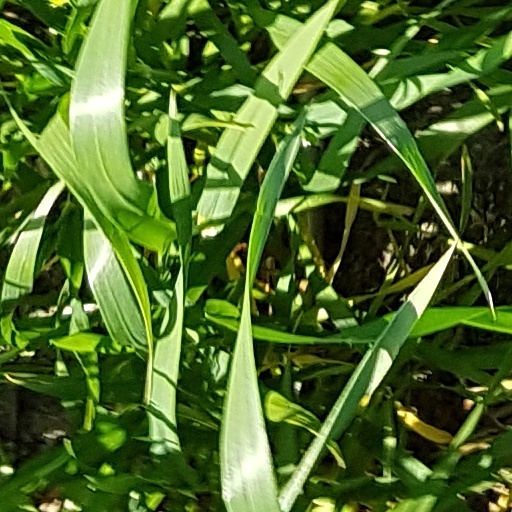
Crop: wheat